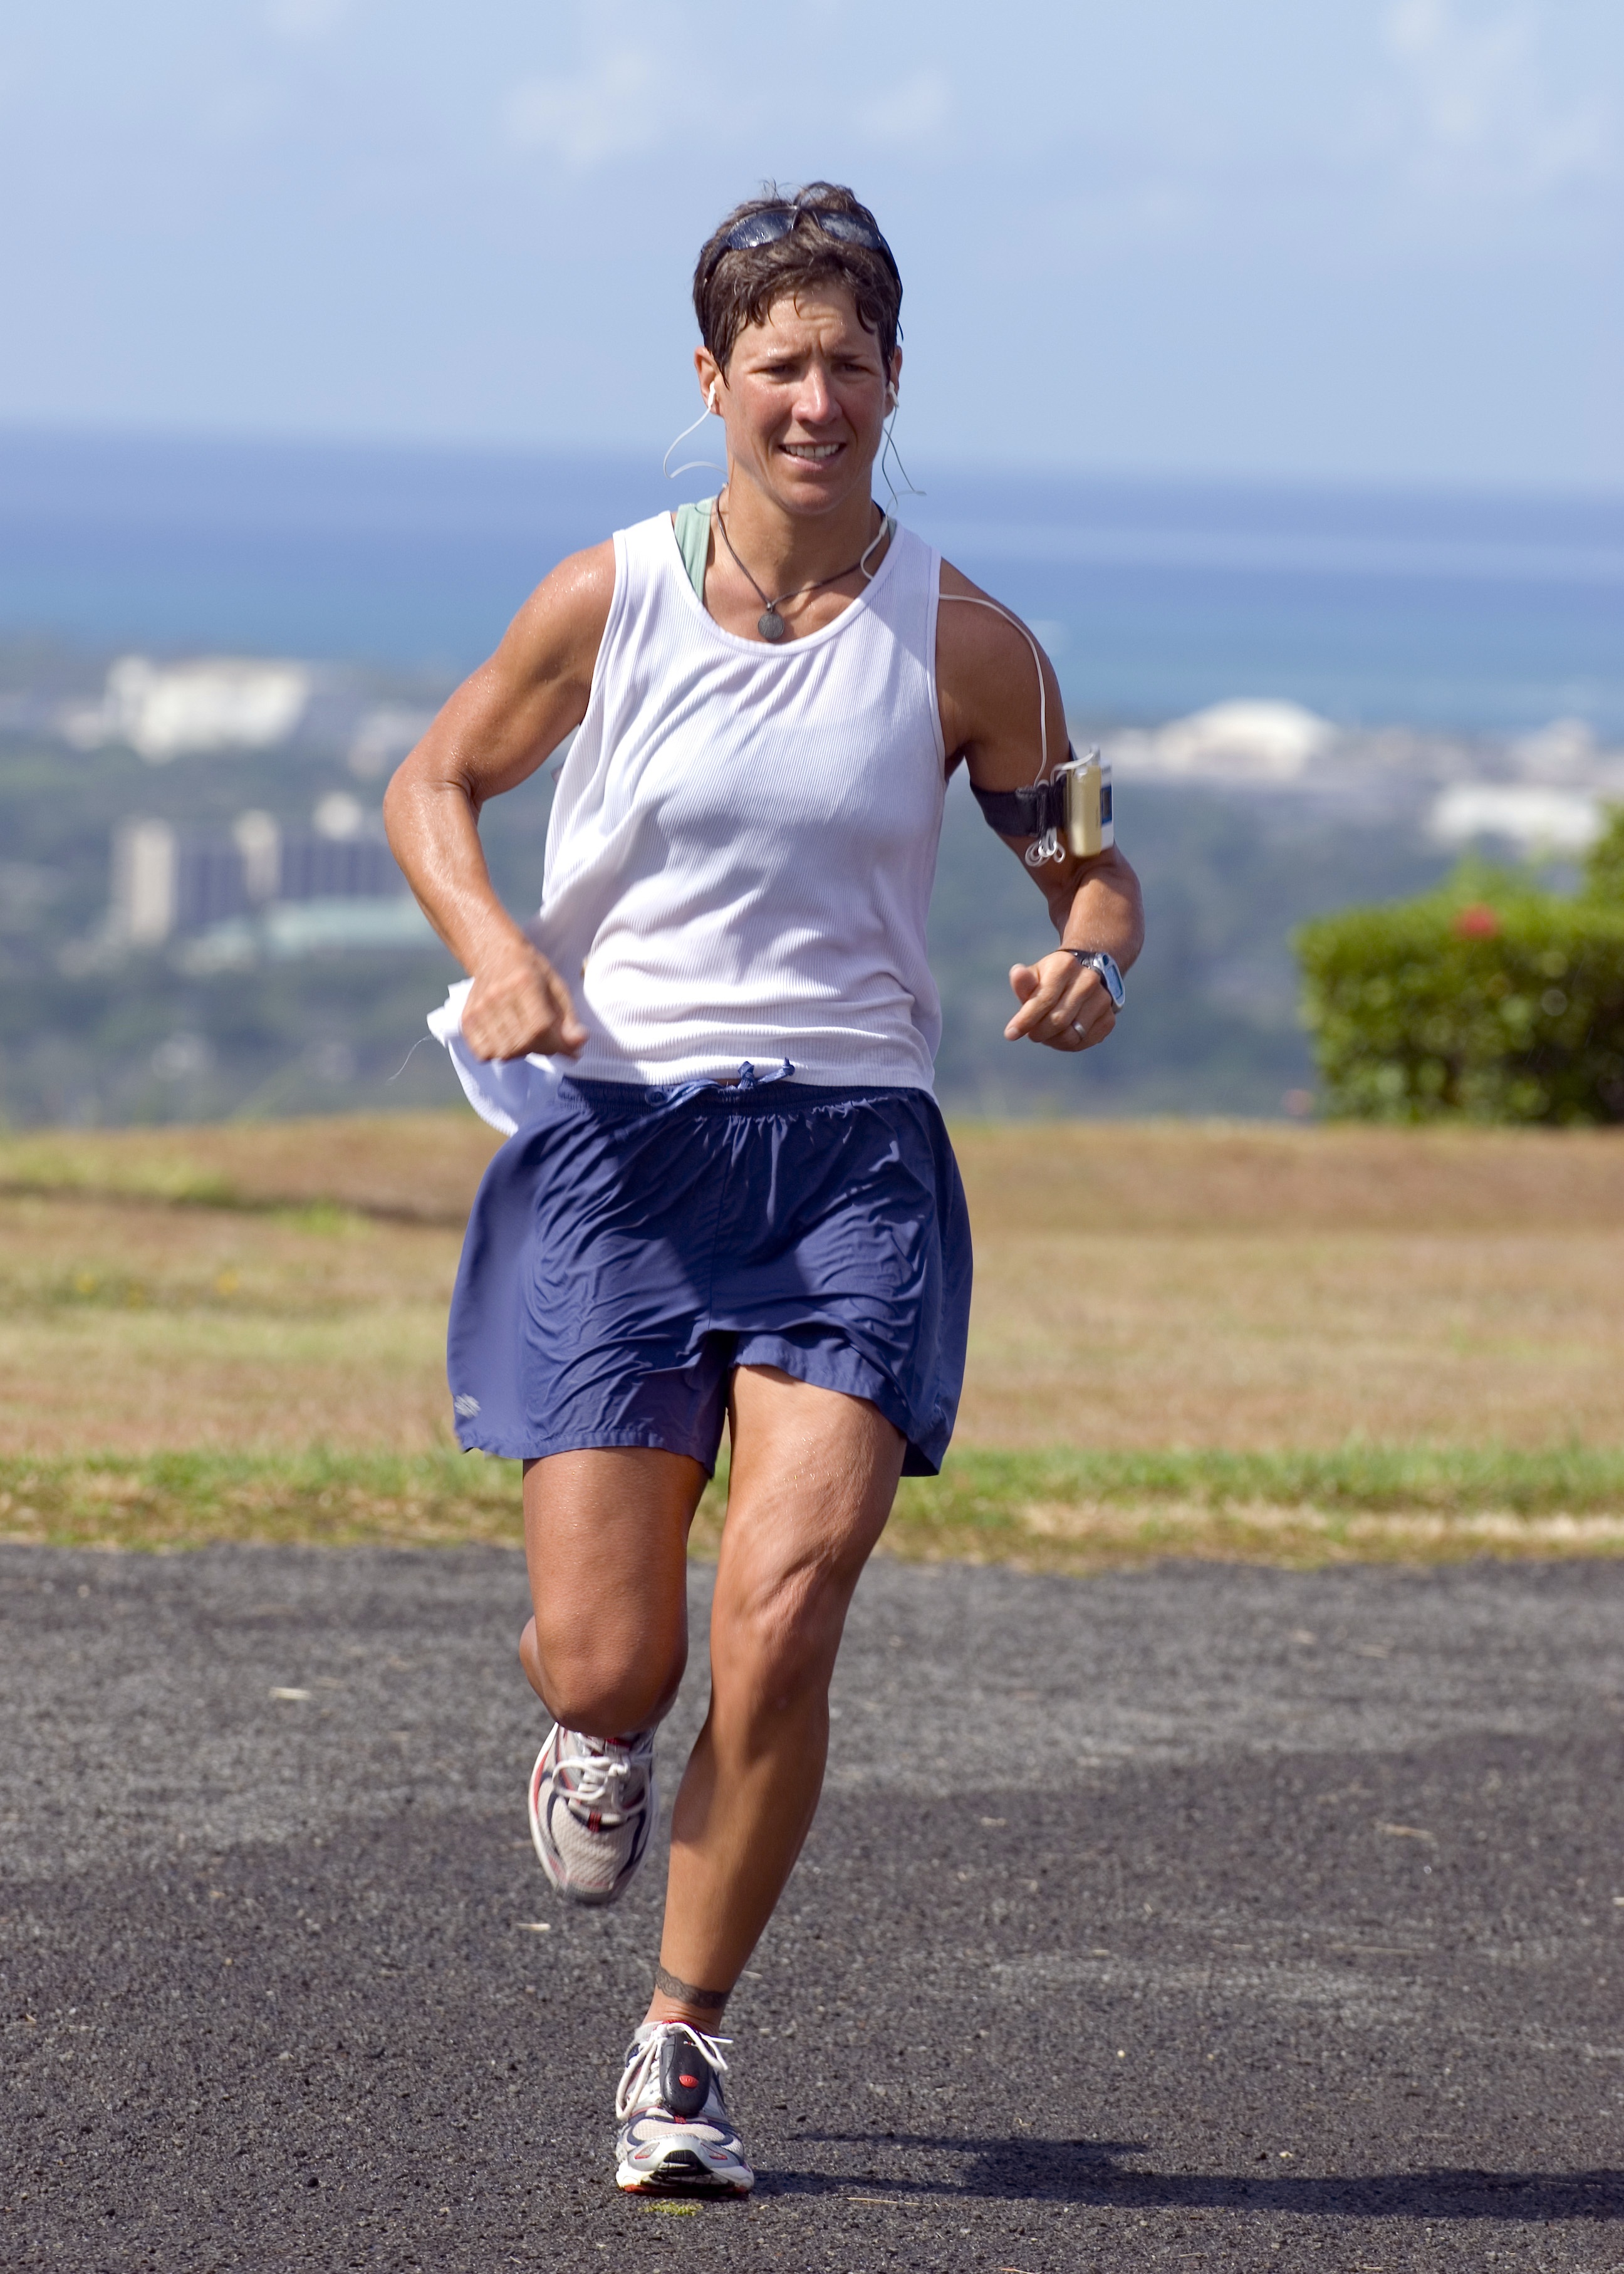
person, woman, sport, running, recreation, female, training, jogging, runner, healthy, health, fitness, workout, muscle, race, sports, iron man, endurance, athletics, athletes, sprint, active, physical exercise, outdoor recreation, triathalon, human action, individual sports, endurance sports, ultramarathon, long distance running